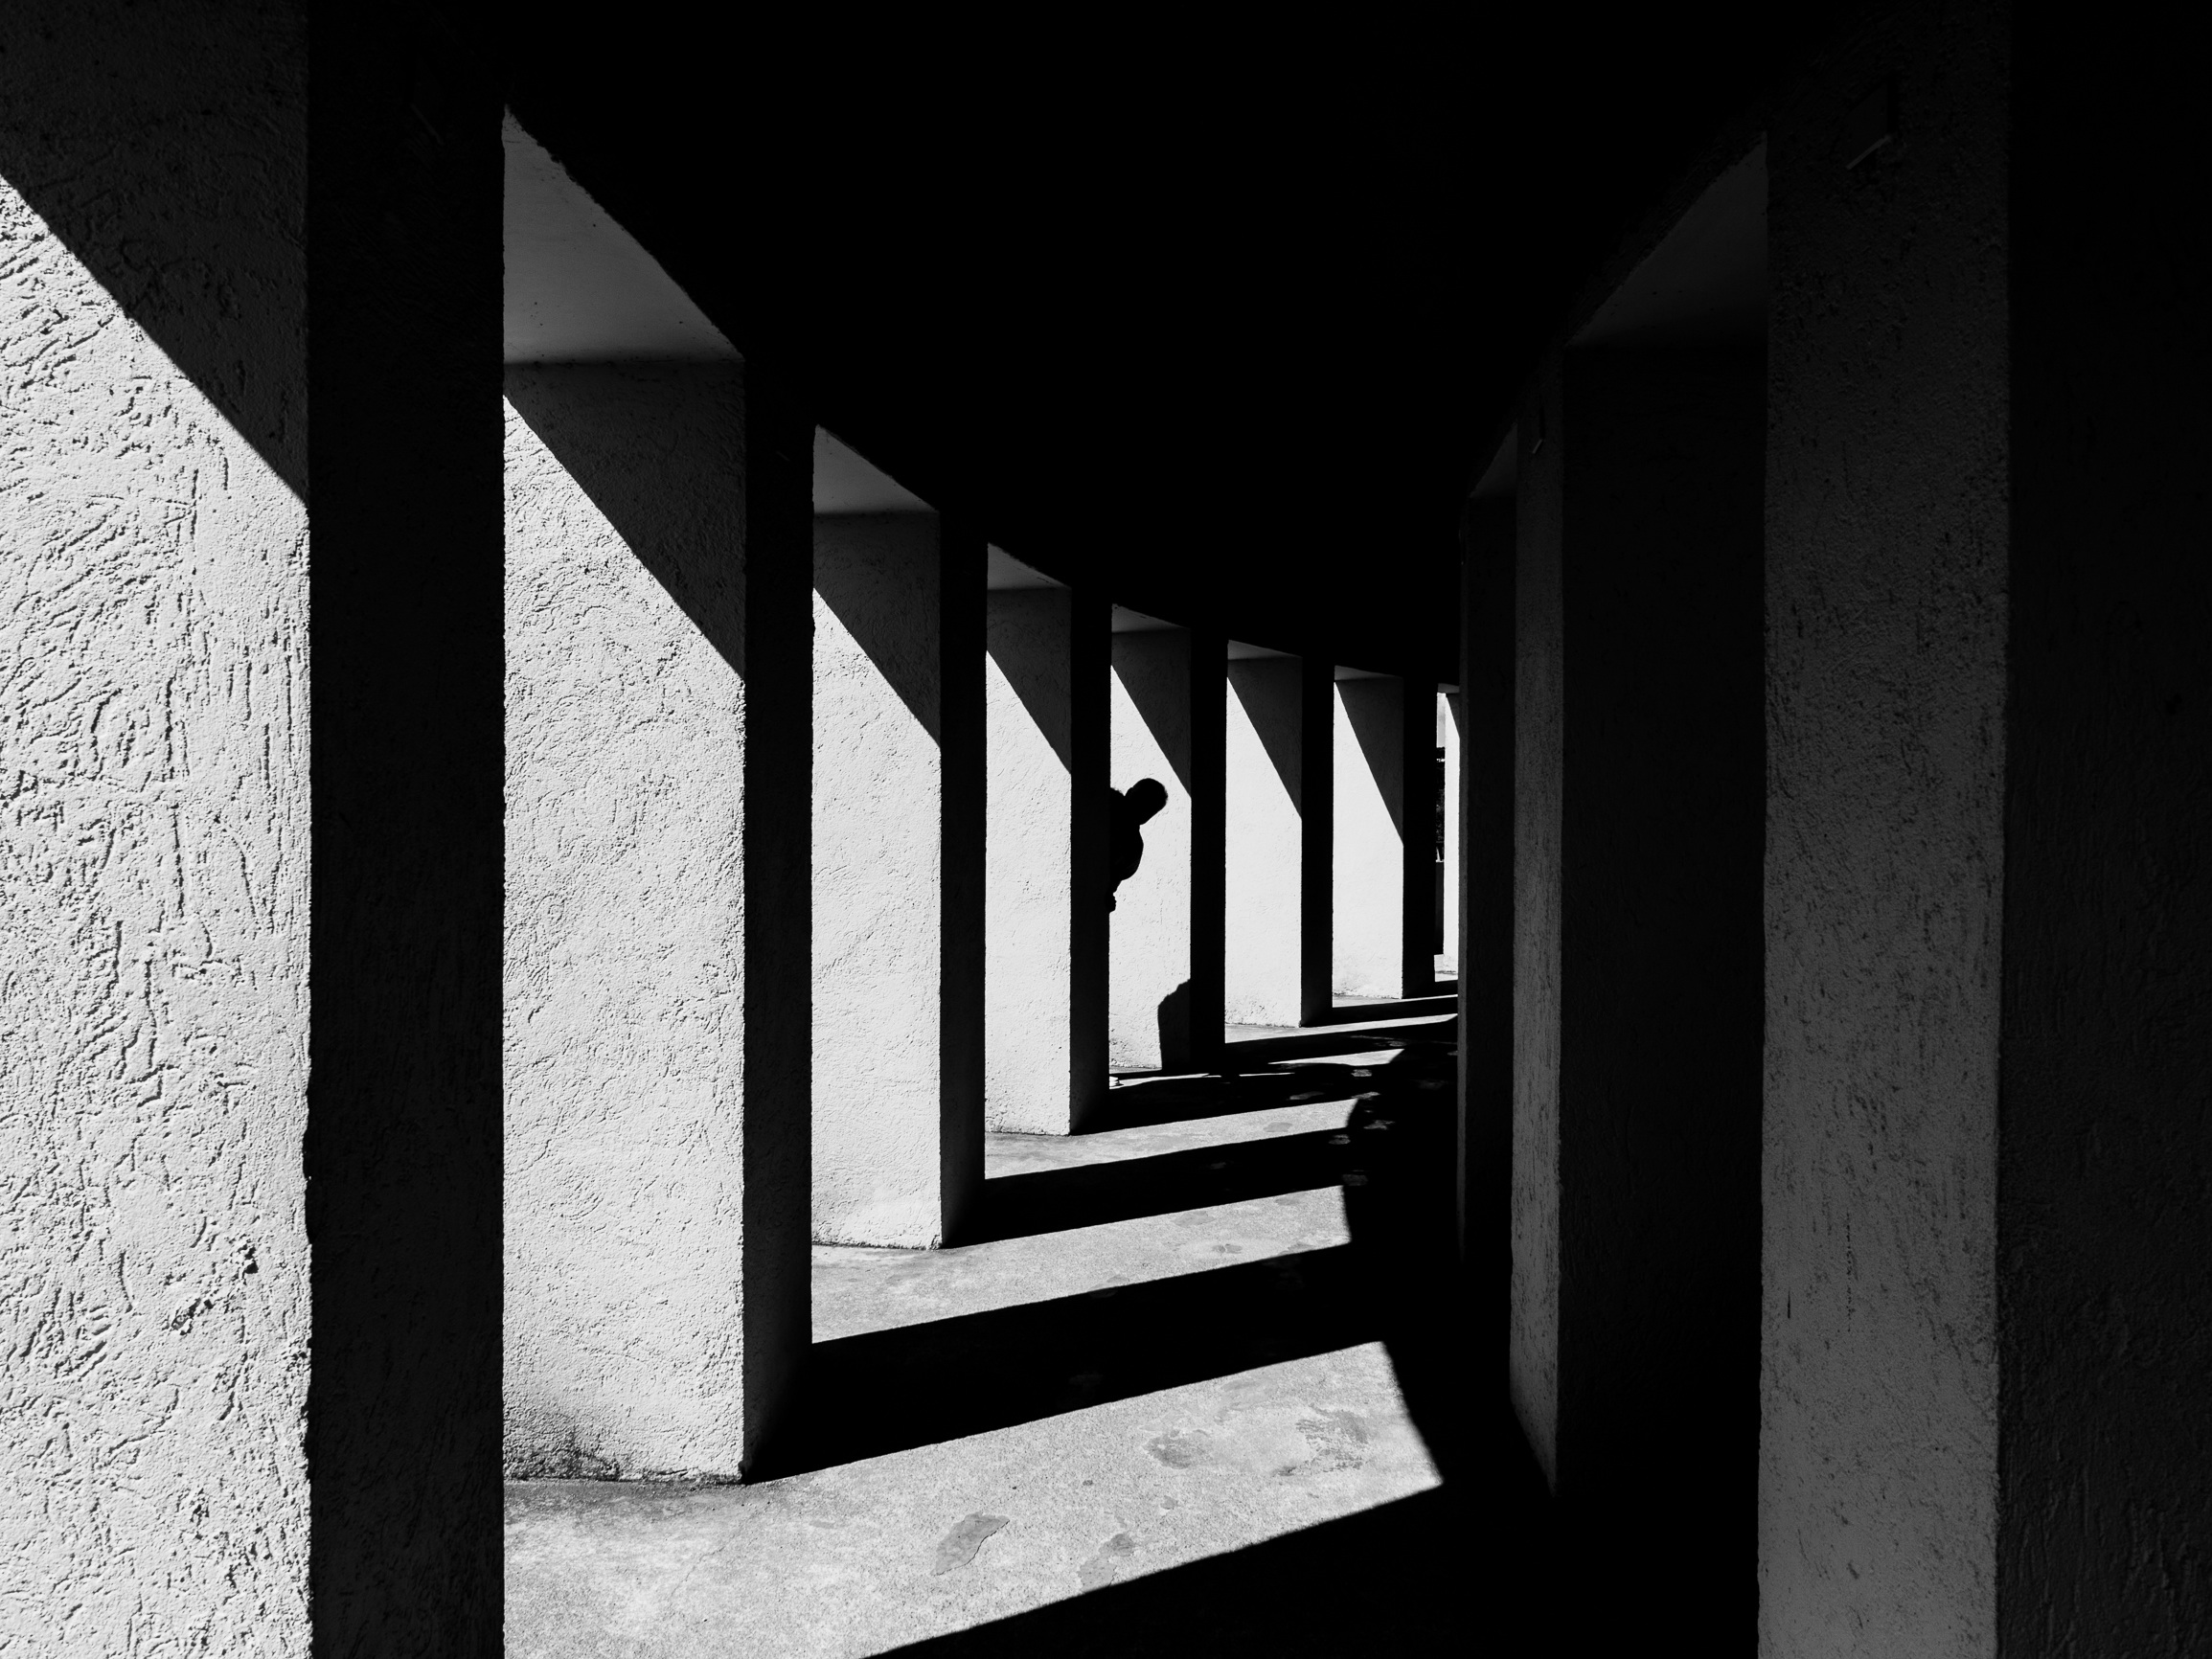
light, black and white, white, window, line, color, shadow, darkness, black, monochrome, design, symmetry, shape, monochrome photography